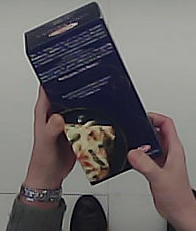
Product: barilla_lasagne